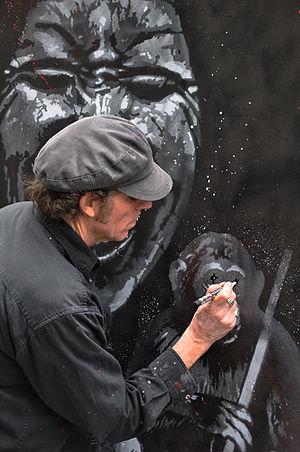
Jean-François Perroy, plus connu sous le pseudonyme Jef Aérosol, né à Nantes le 15 janvier 1957, est un artiste pochoiriste français issu de la première vague de « street art » du début des années 1980.